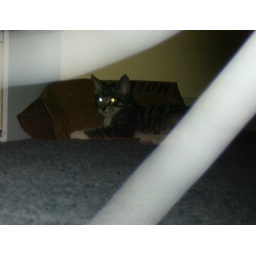
The white bars in the foreground are the other cat's whiskers. He crept up out of my field of view.